Post-imperial Assyria

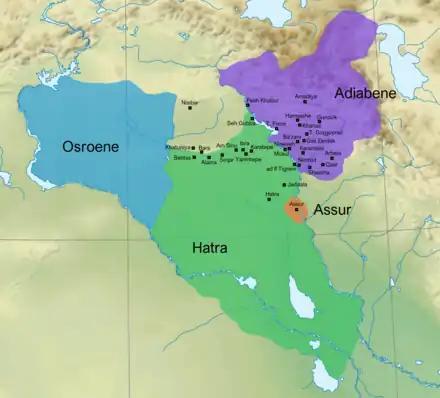
Approximate borders of the semi-autonomous northern Mesopotamian vassal kingdoms Osroene, Adiabene and Hatra, and the semi-autonomous Assur city-state, in AD 200. Osroene was a vassal of the Roman Empire, whereas the others were Parthian vassals. Also marked on the map are important sites and cities in the former Assyrian heartland that were occupied during this time.

Under Parthian suzerainty, several small and semi-independent kingdoms with Assyrian character and large populations cropped up in northern Mesopotamia, including Osroene, Adiabene and the Kingdom of Hatra. These kingdoms lasted until the 3rd or 4th centuries AD, though they were mostly ruled by dynasties of Iranian or Arab descent and culture. This is not to say that aspects of old Assyrian culture did not live on in these new kingdoms or that the rulers of their rulers were not influenced by the local populace; for instance, the main god worshipped at Hatra was the old Mesopotamian sun-god Shamash. A few exceptions to the sequences of non-native rulers also existed; the name of the earliest known king of Adiabene, Abdissares, is clearly of Aramaic origin and means "servant of Ishtar". Some portions of former Assyria were placed under direct Parthian control; Beth Nuhadra (modern Duhok) was for instance not ruled by a local dynasty but converted into a military province governed by a royally appointed "Nohodar" military official. Because of scarcity of documentation and the region often being politically unstable, the precise boundaries and political status of many locations is not entirely clear throughout the Parthian period; minor Armenian principalities in the highlands and mountains in far northern Mesopotamia established in the Seleucid period, such as Sophene, Zabdicene, Corduene, may have also preserved some independence or autonomy in Parthian times.